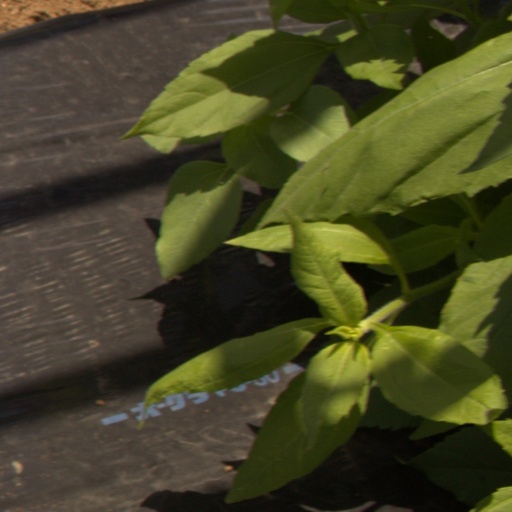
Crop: Jerusalem artichoke